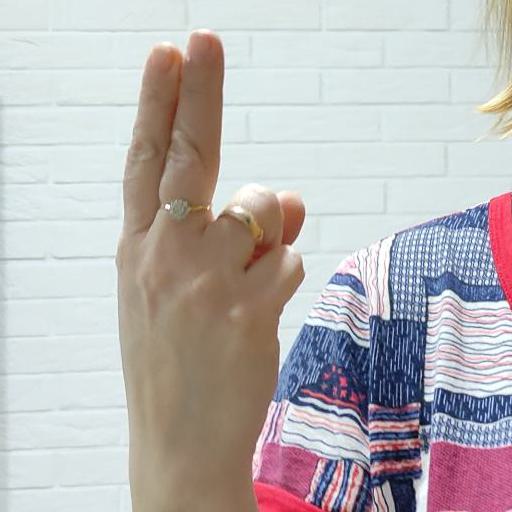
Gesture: two_up_inverted